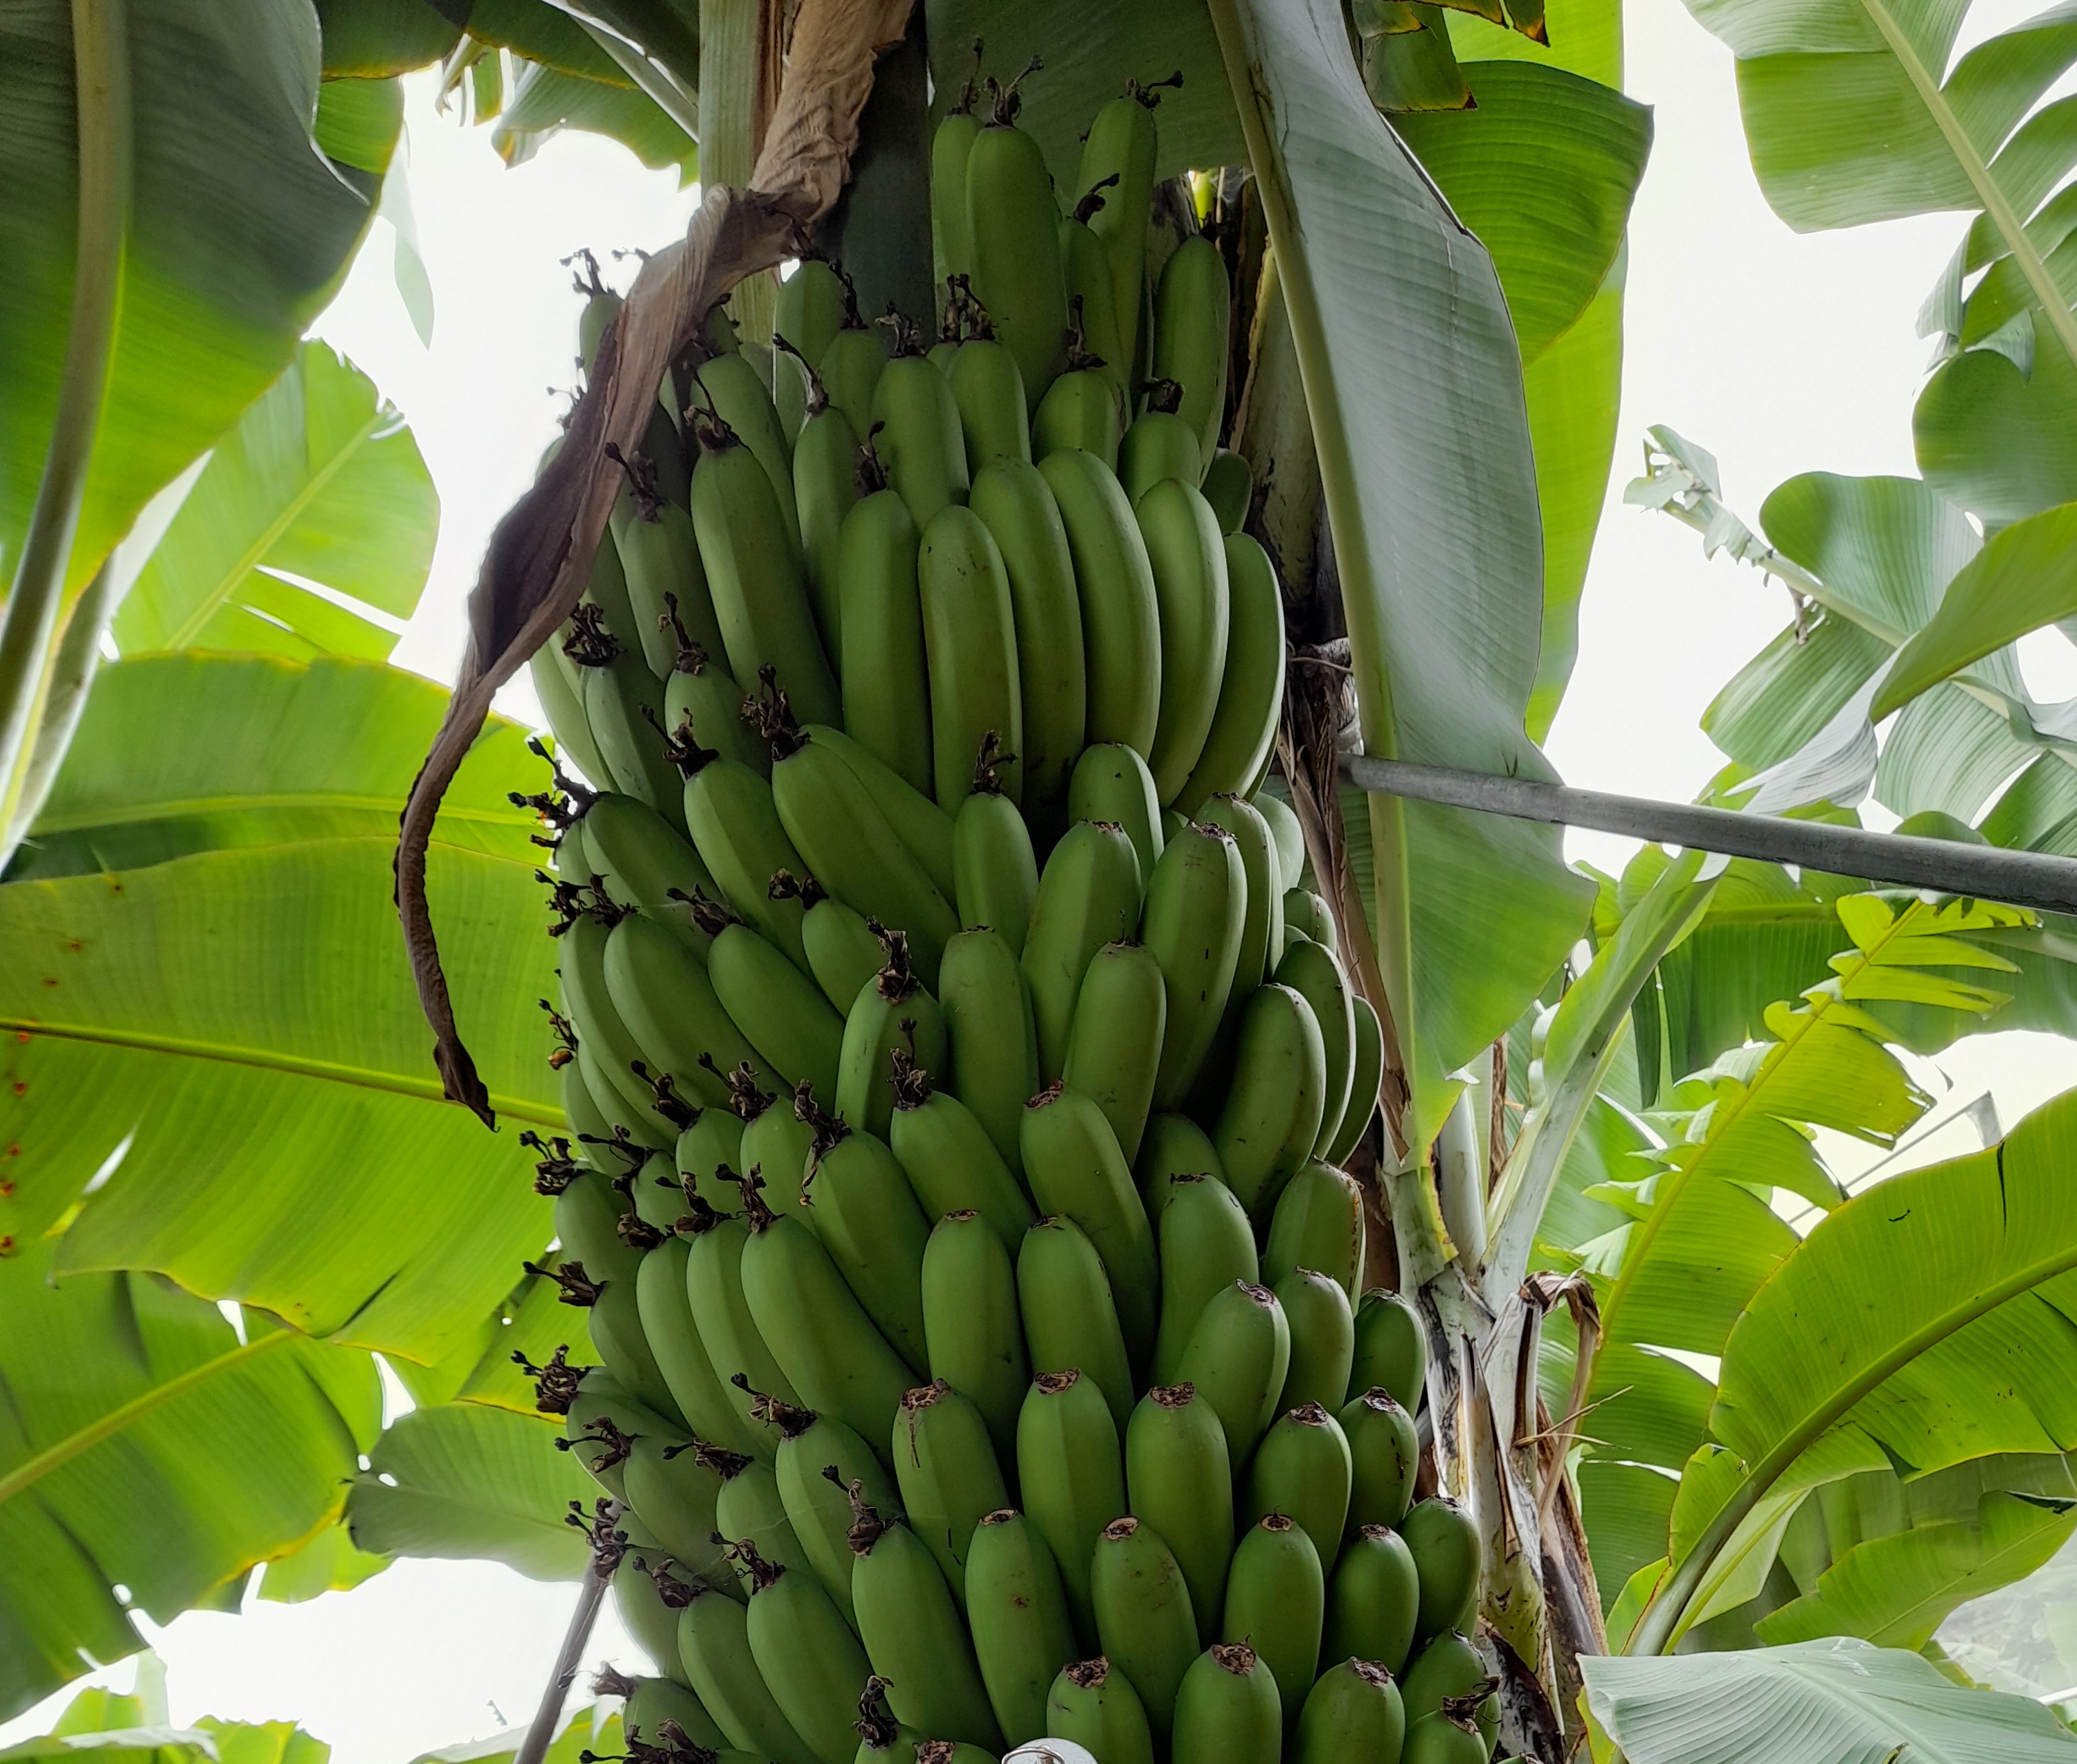
Label: Cut